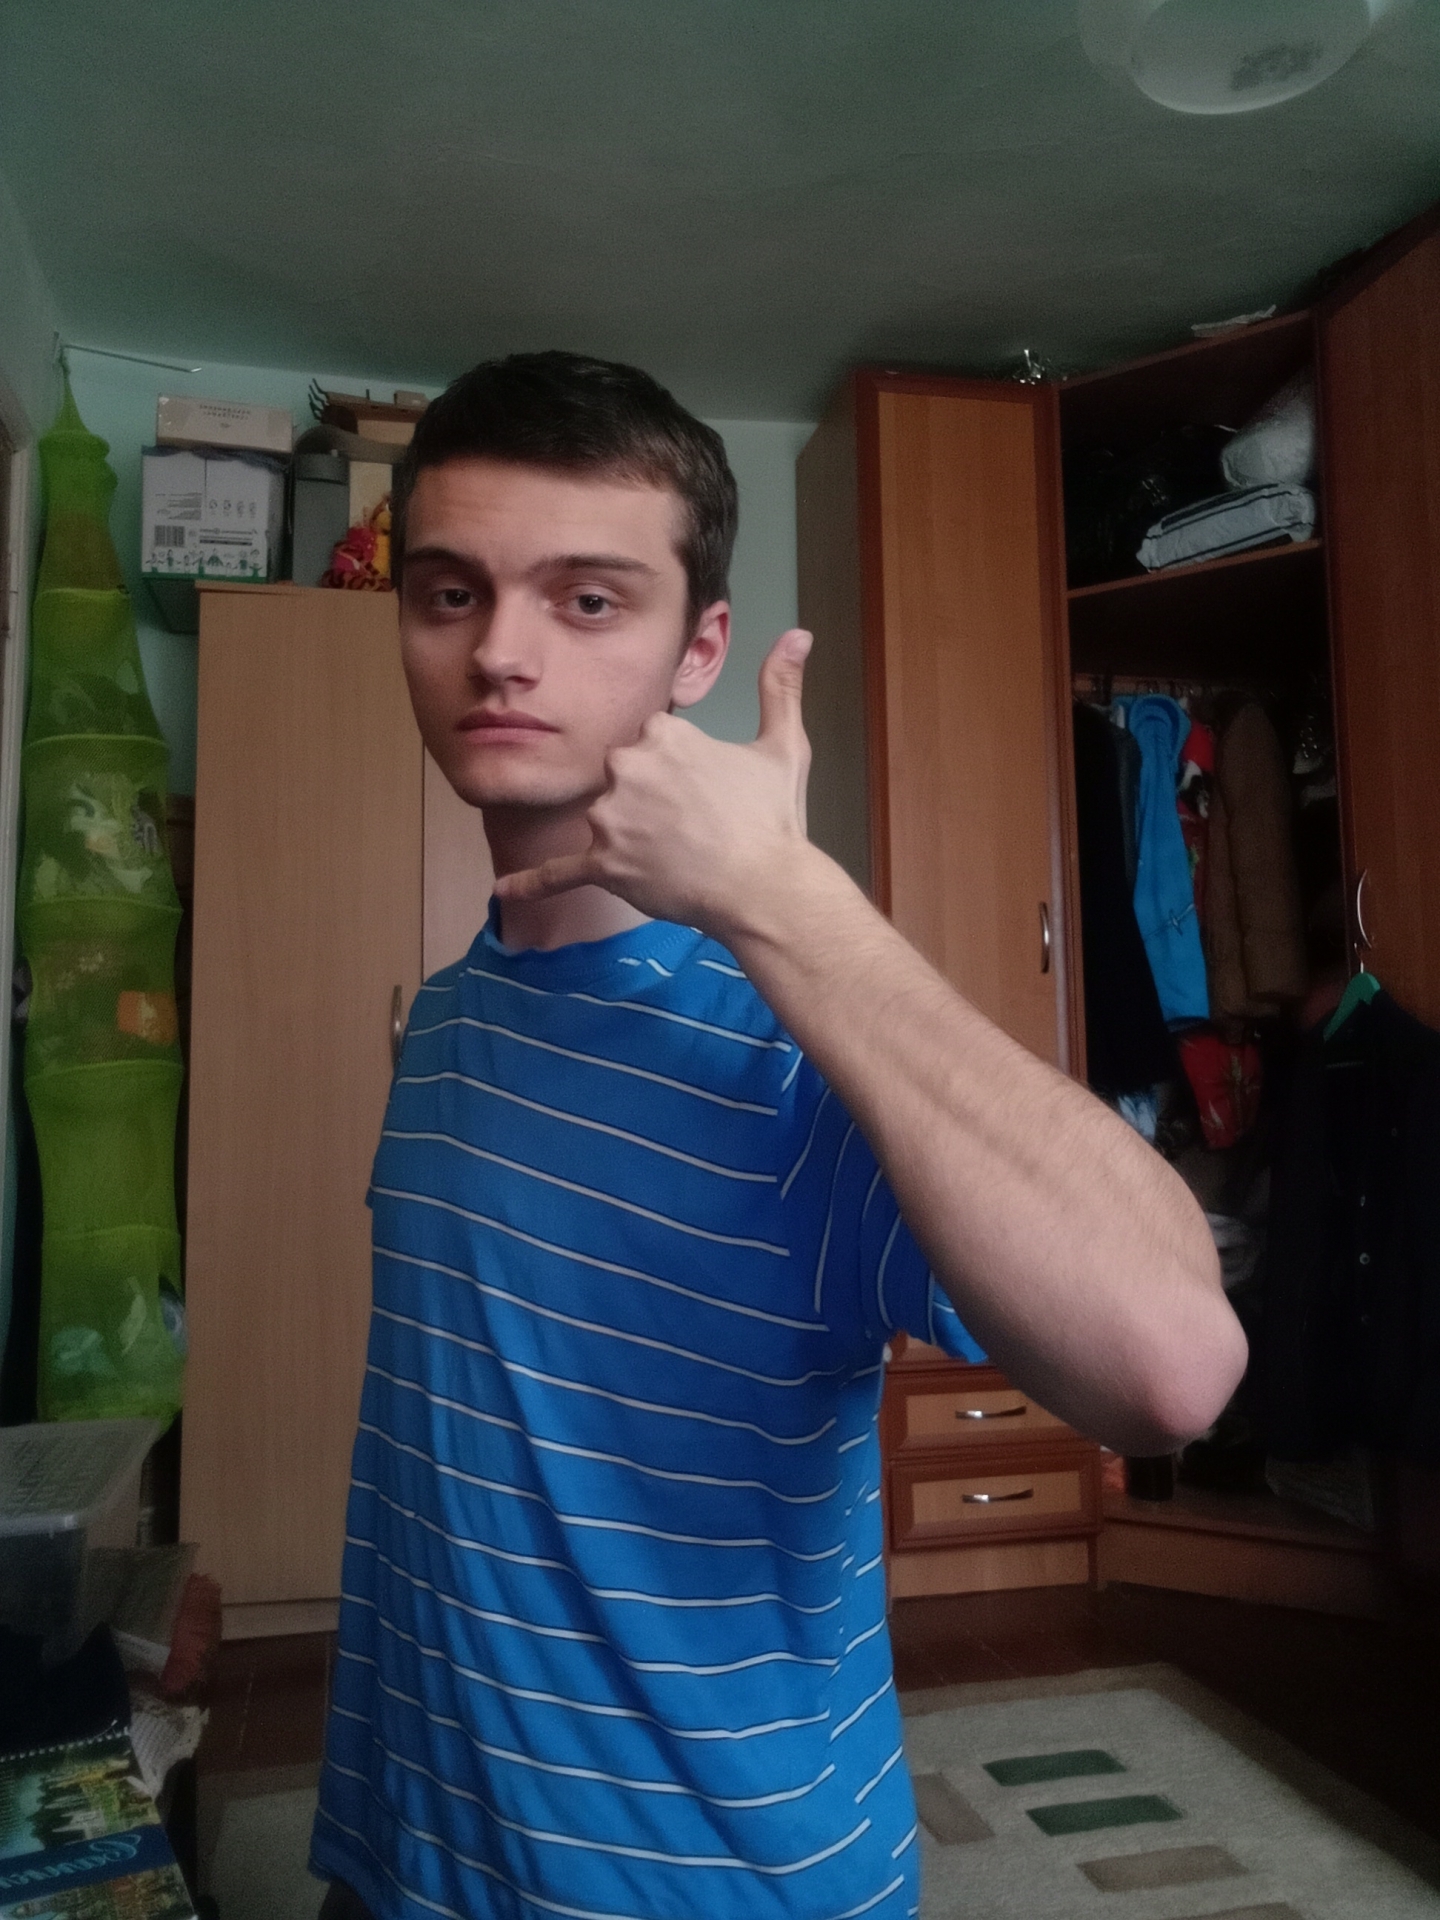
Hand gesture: call